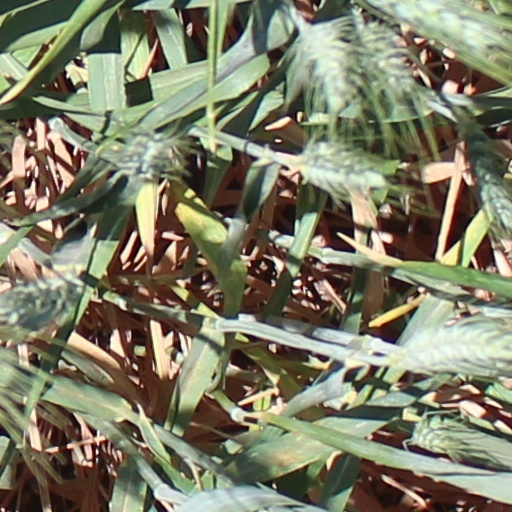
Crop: wheat